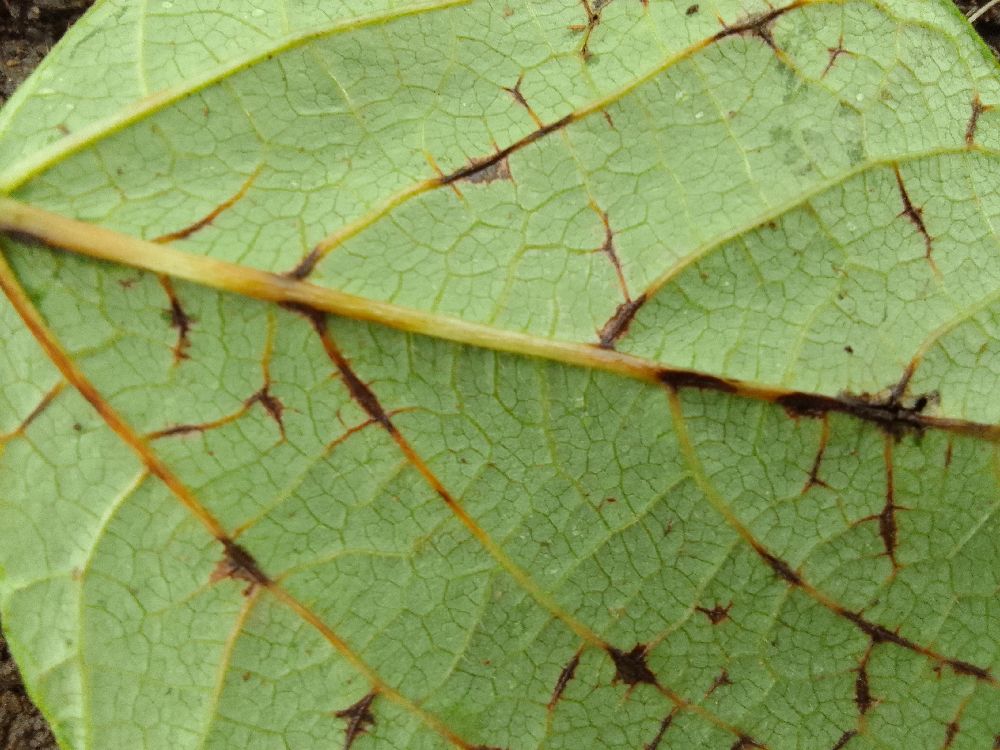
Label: anthracnose